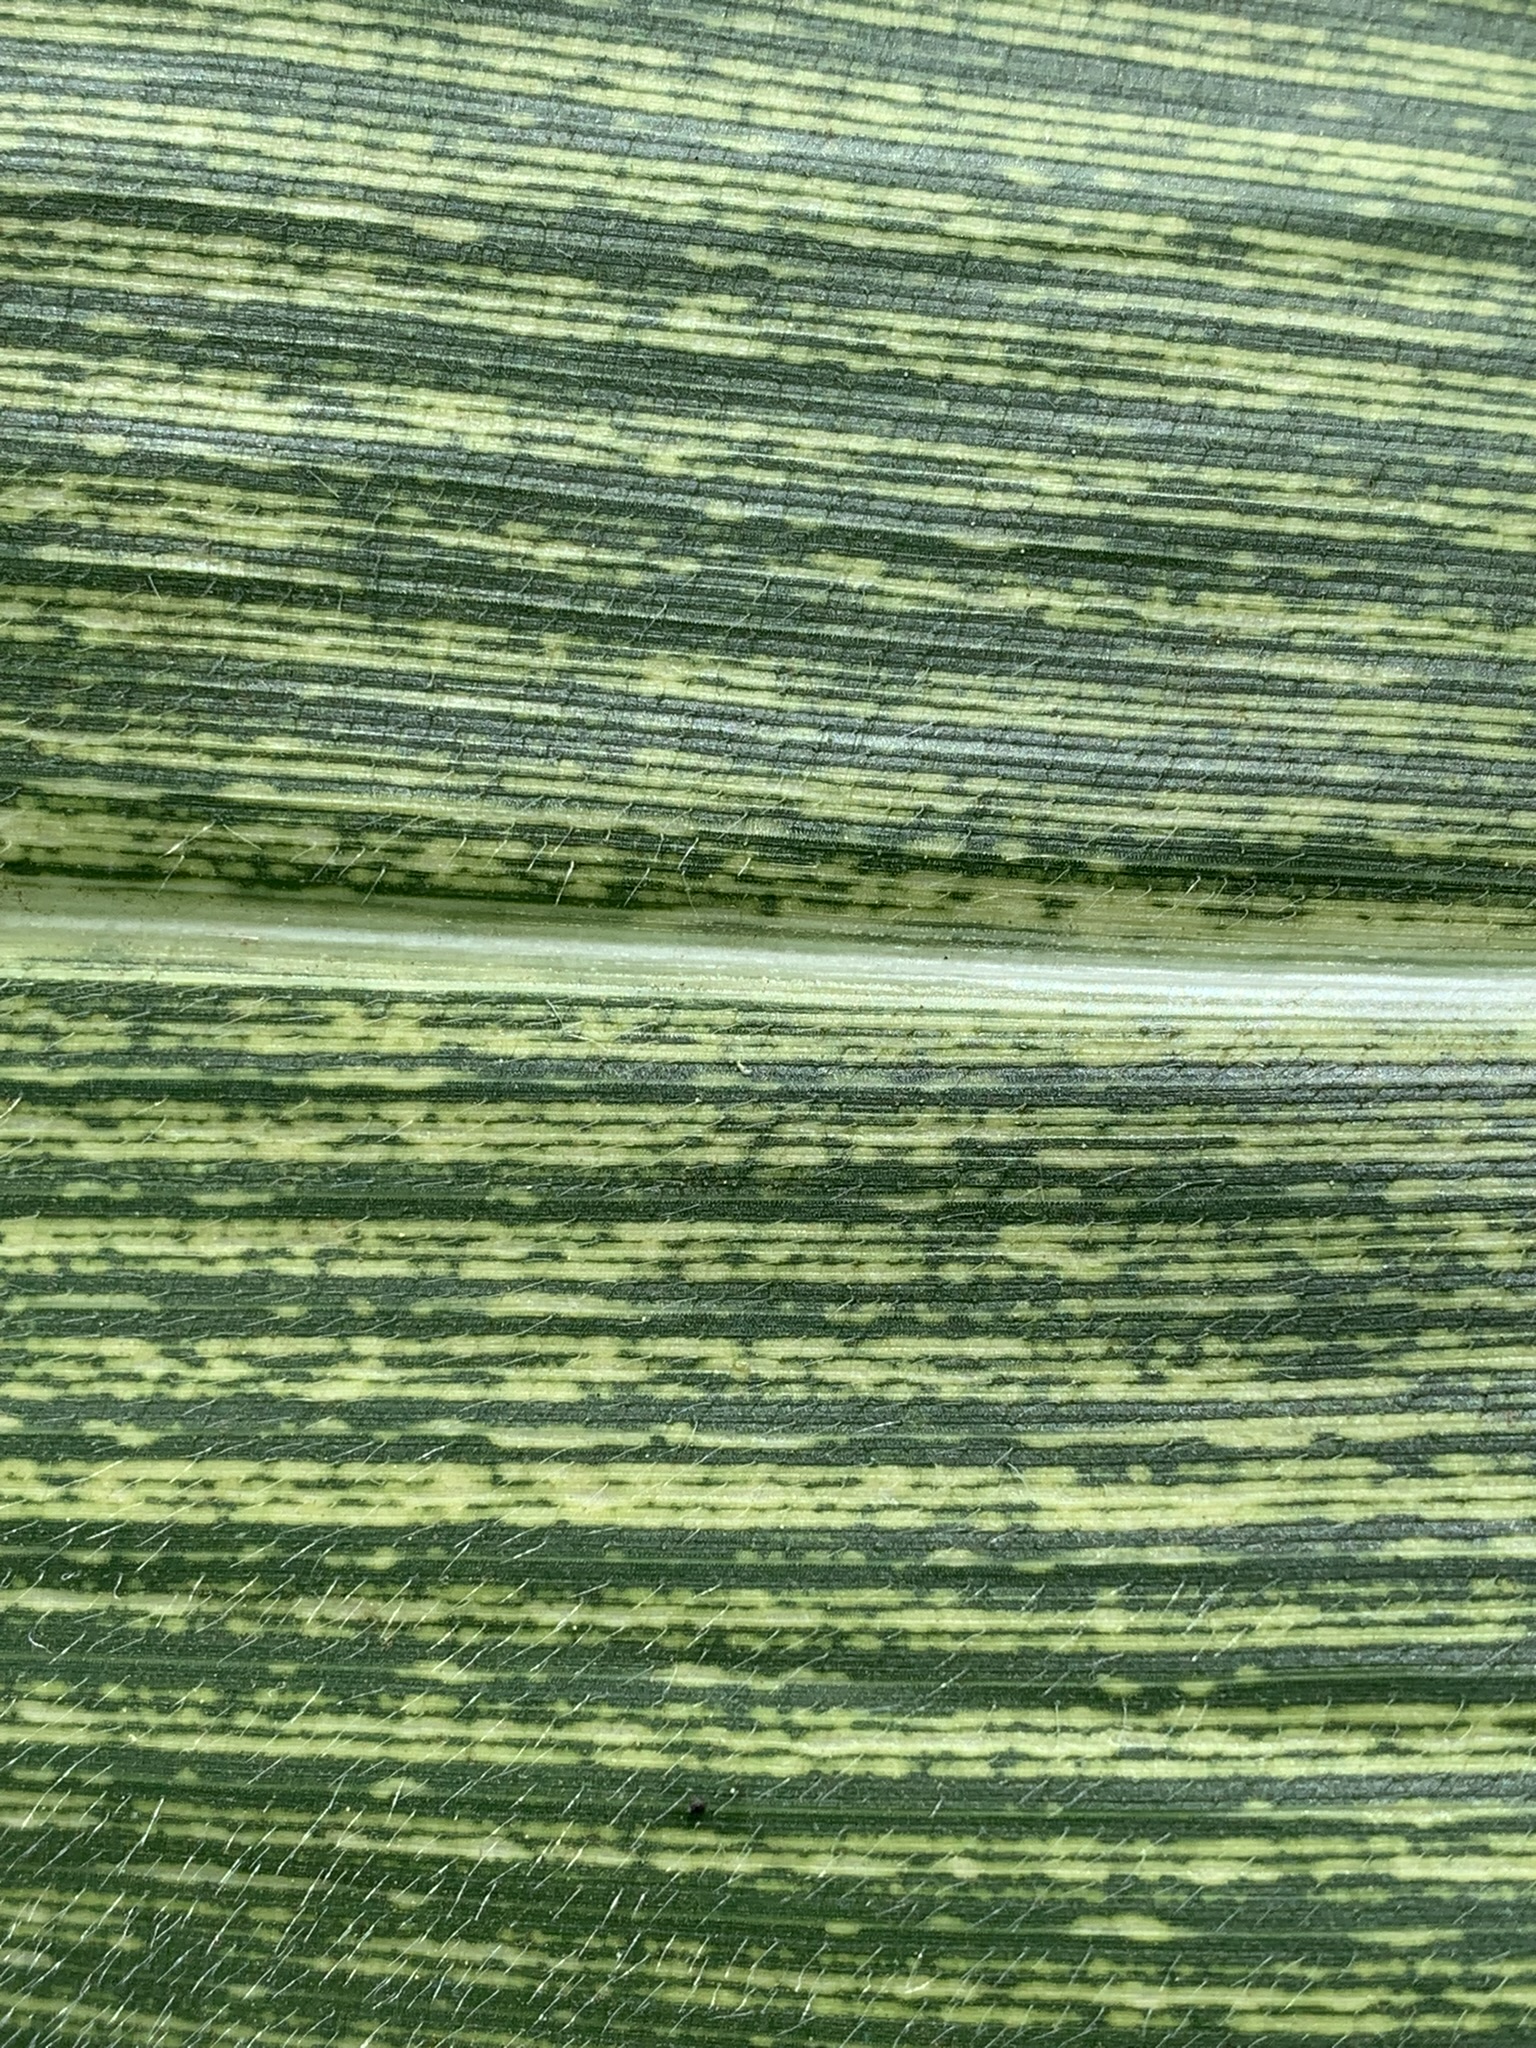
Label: MSV